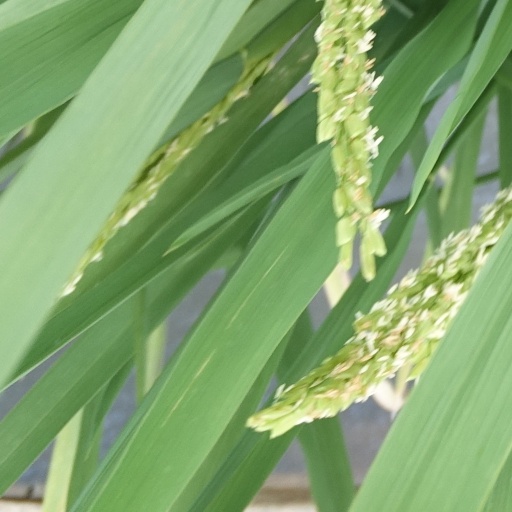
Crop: rice